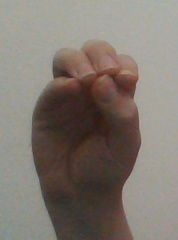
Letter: ha